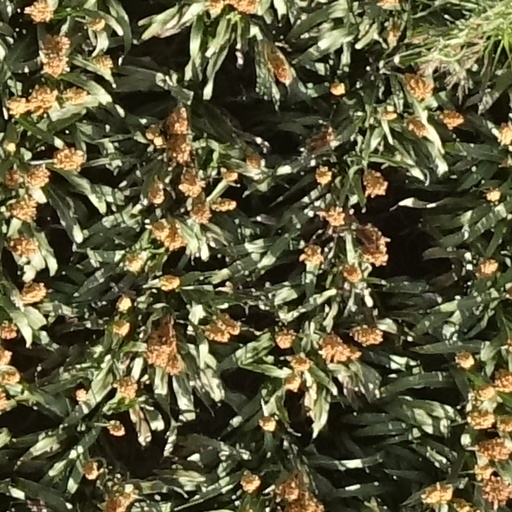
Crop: sorghum